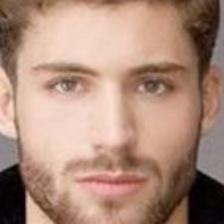
Label: faces